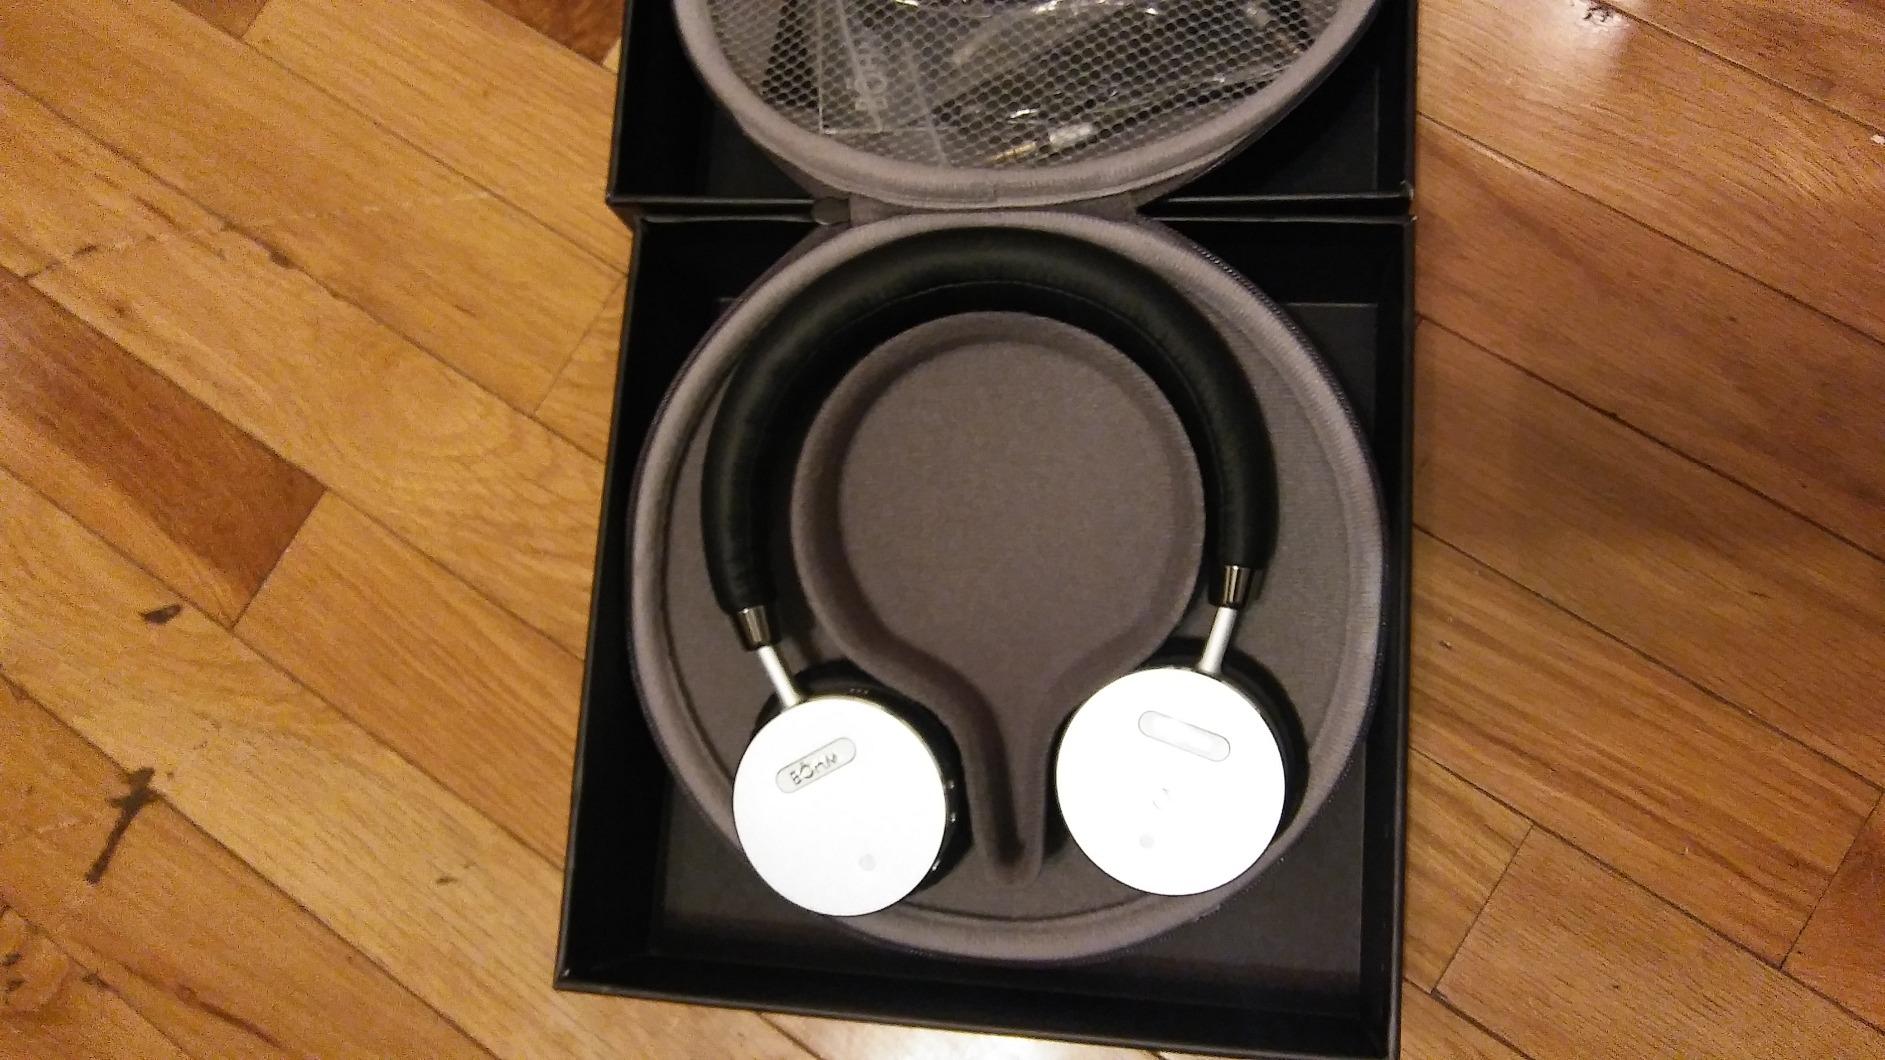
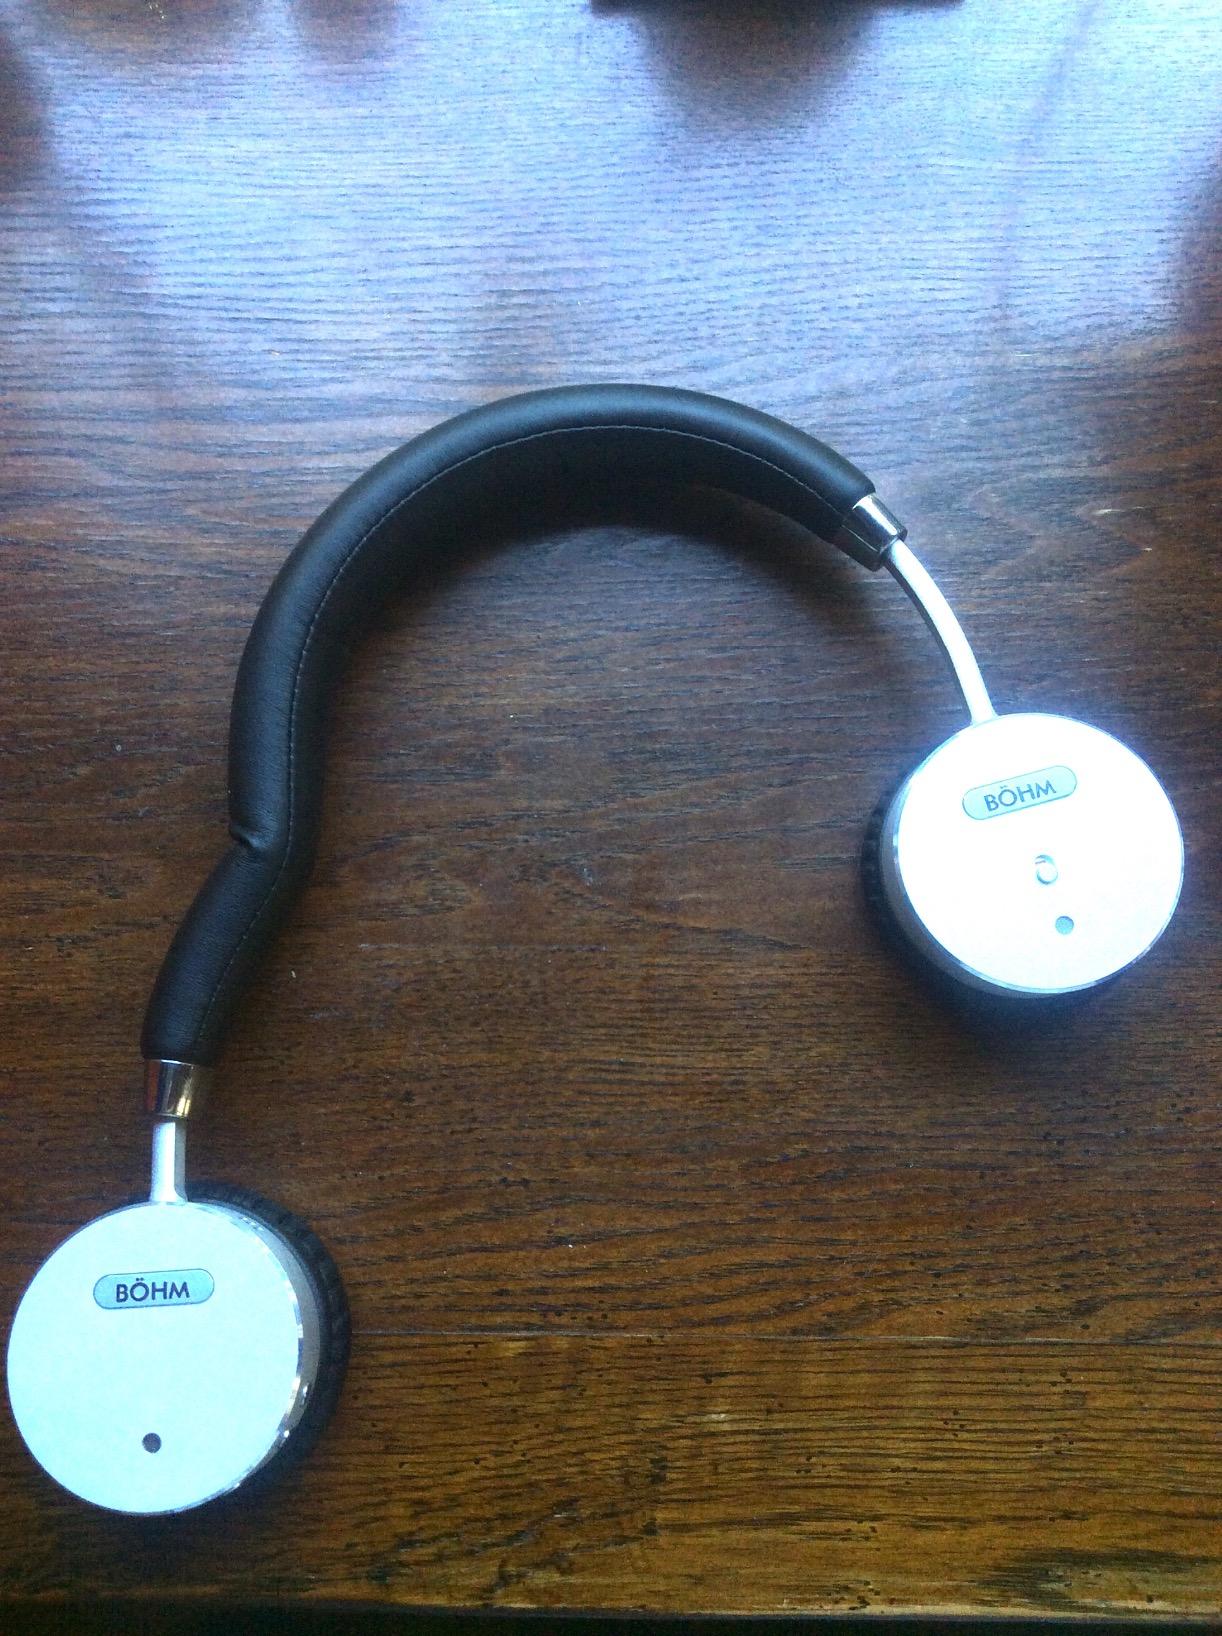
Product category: headphones
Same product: yes